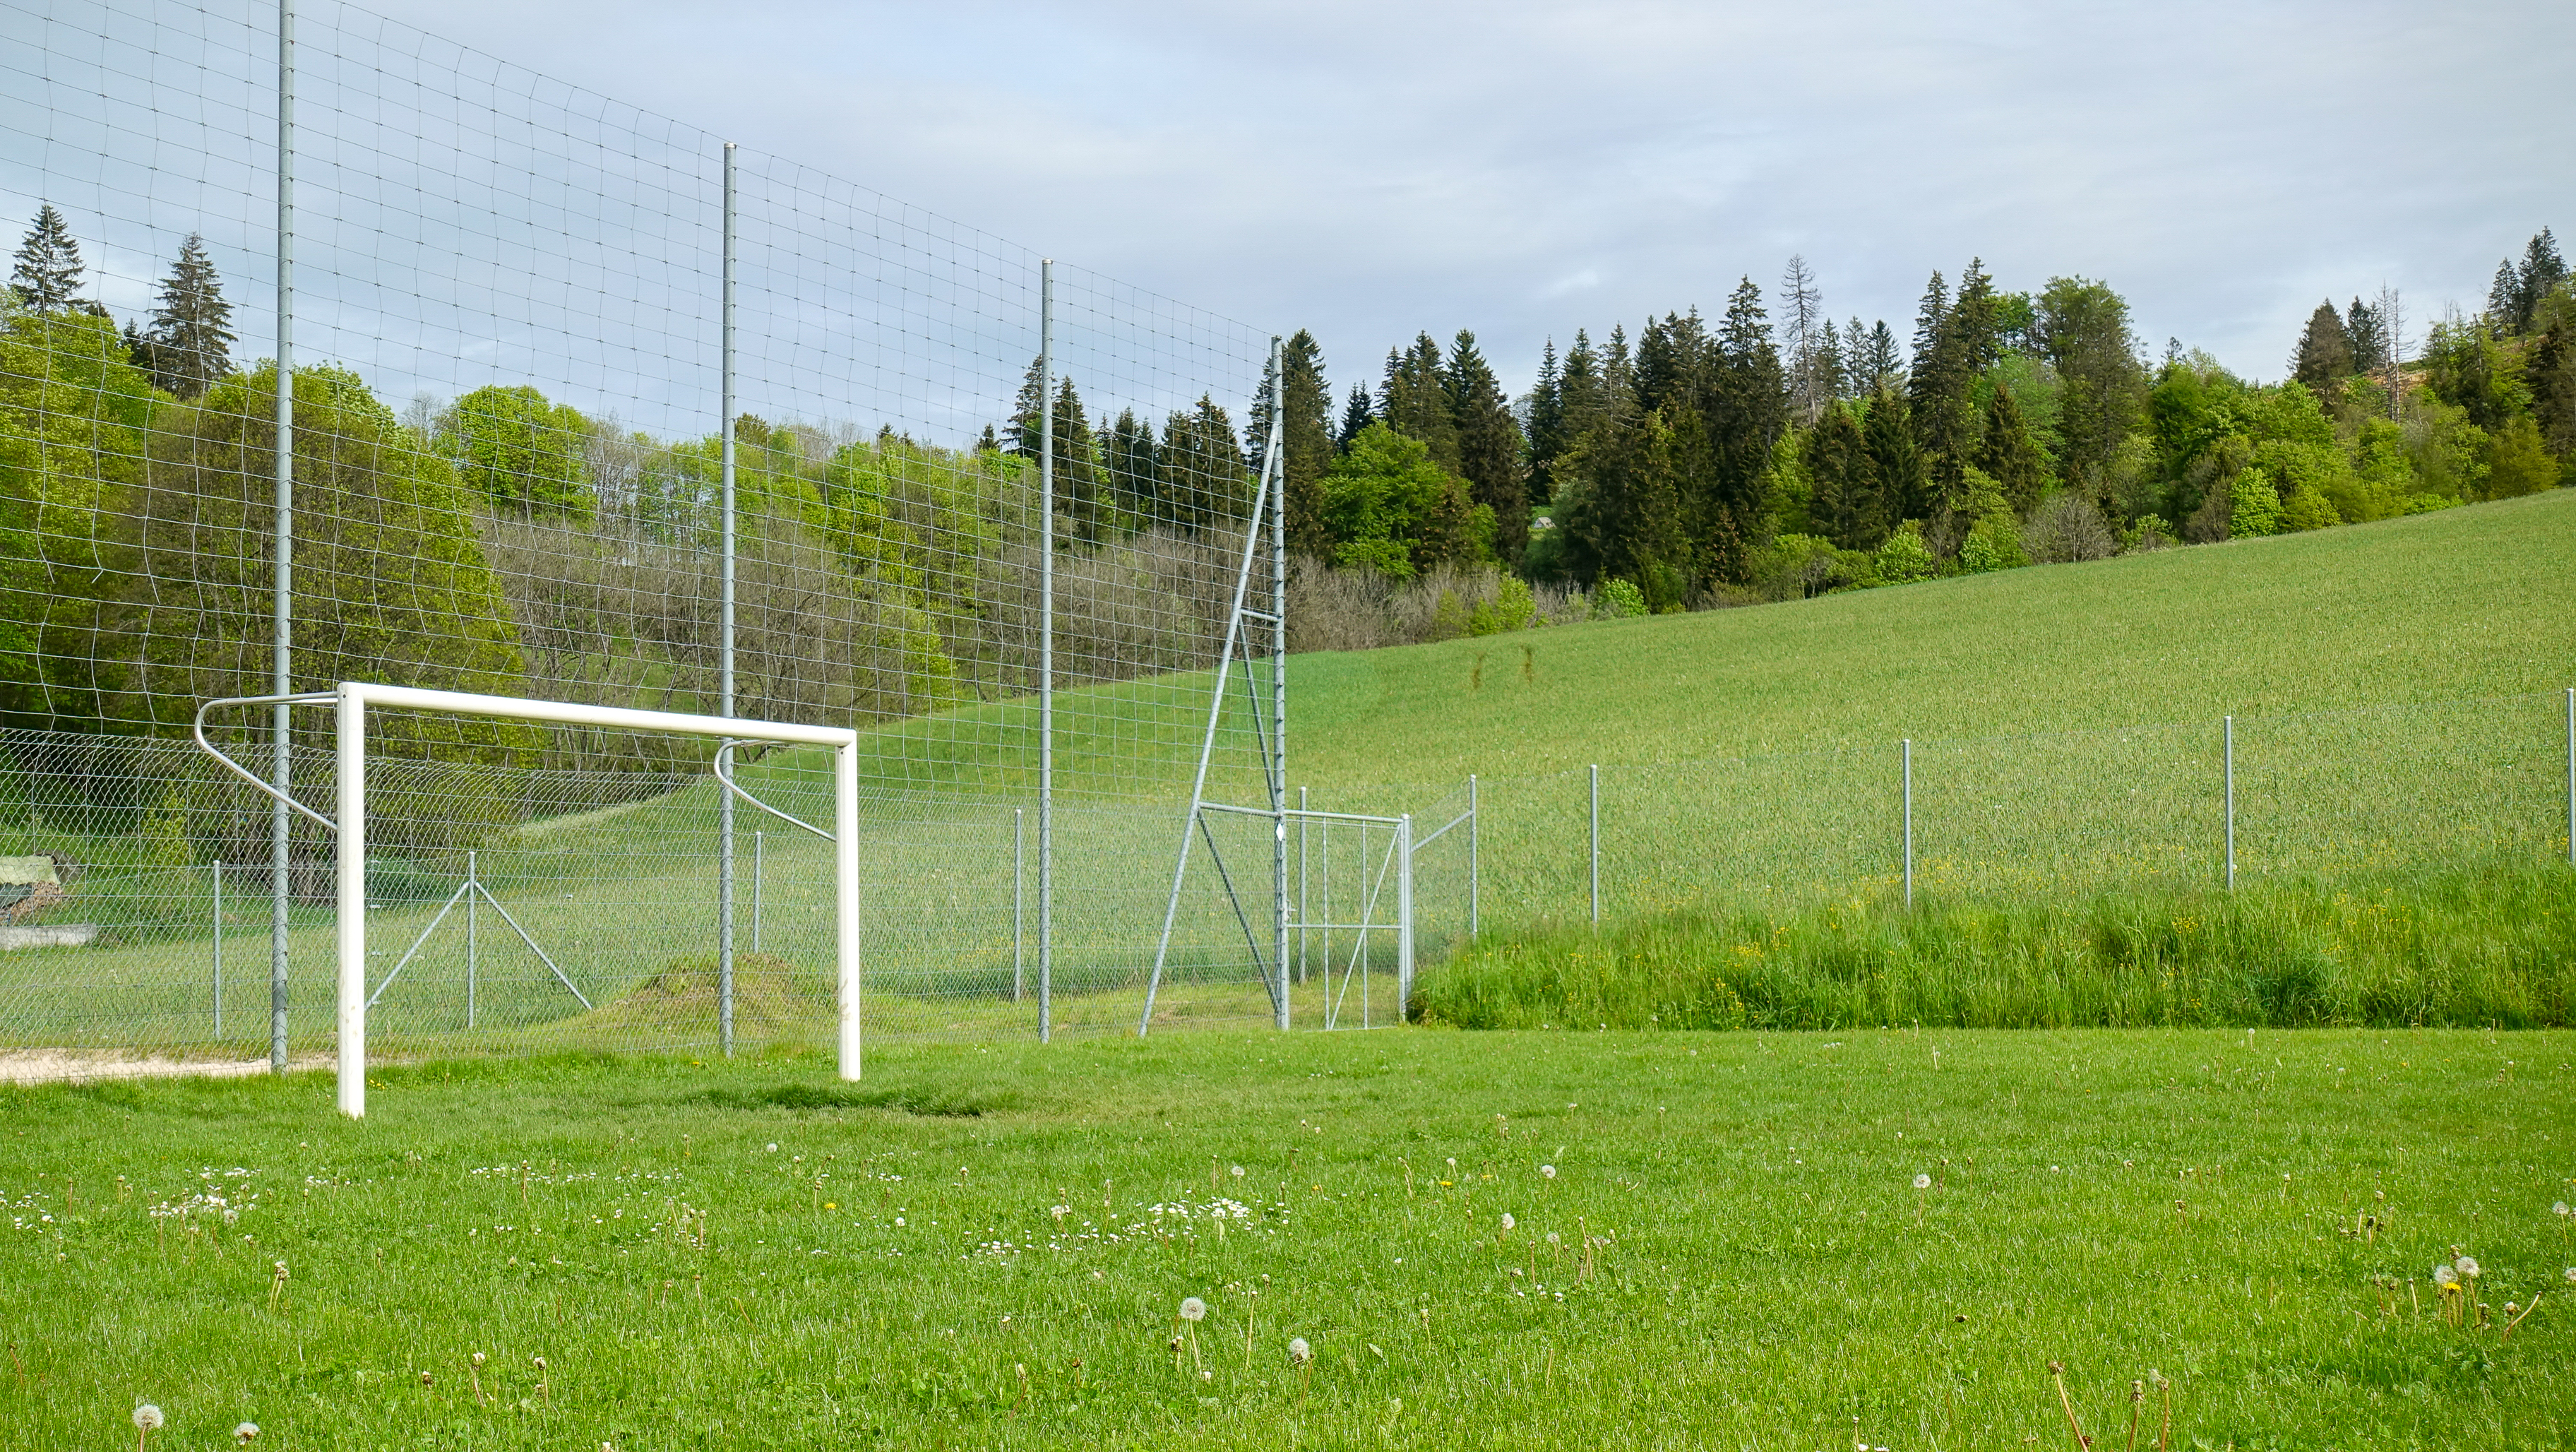
cage, goal, football, net, grid, fence, field, grass, lawn, forest, run, play, plant, sky, cloud, tree, land lot, soccer, natural landscape, slope, grassland, plain, wire fencing, meadow, landscape, mesh, prairie, pasture, agriculture, pole, groundcover, wind, home fencing, shrub, steppe, hill, ranch, plantation, soil, player, sport venue, croft, farm